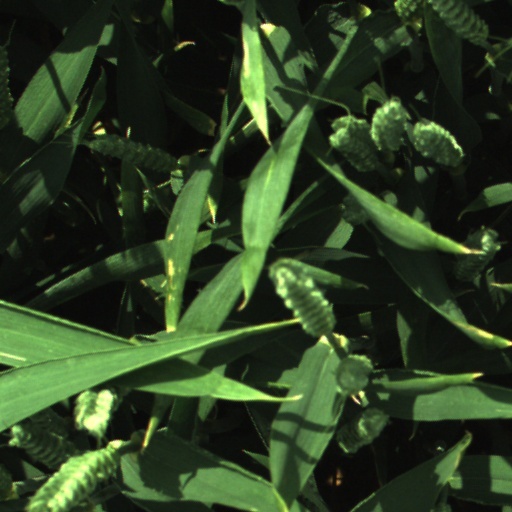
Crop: wheat